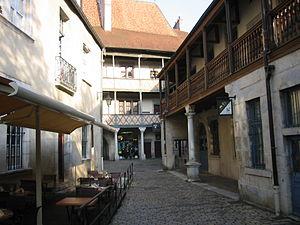
Besançon est une commune de l'Est de la France, préfecture du département du Doubs et siège de la région Bourgogne-Franche-Comté. Située en bordure du massif du Jura à moins d'une soixantaine de kilomètres de la Suisse, elle est entourée de collines et traversée par le Doubs.
Cette page présente la liste et la description des voies de Besançon classées par catégorie et par quartier.